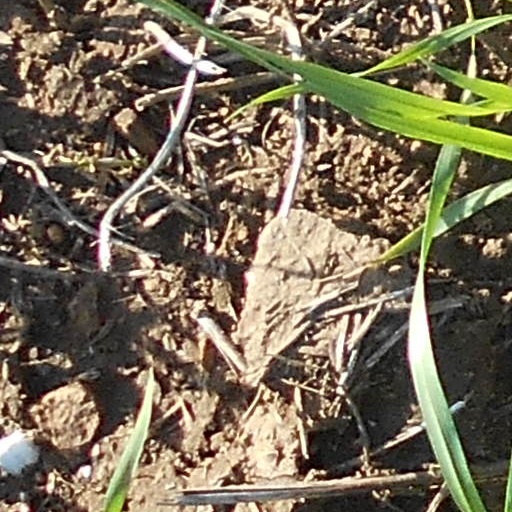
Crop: wheat